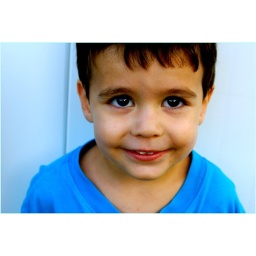
can't get over how cute this boy is.